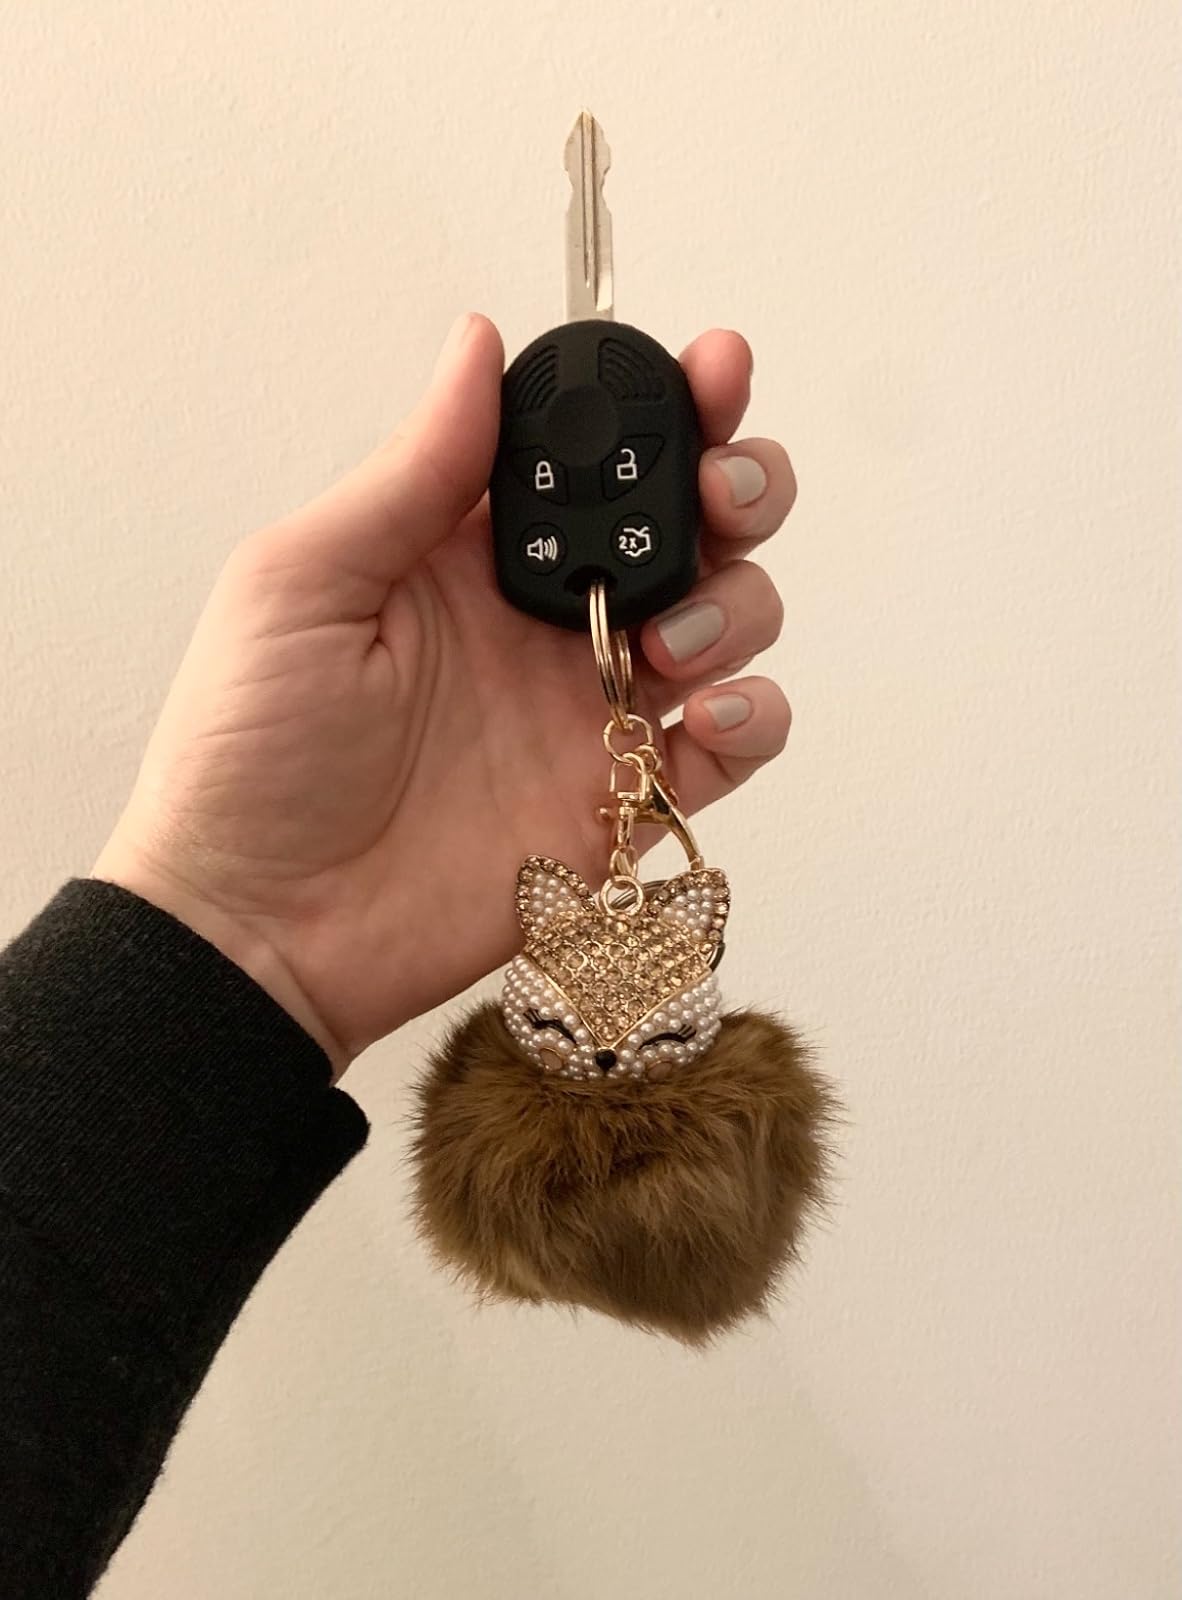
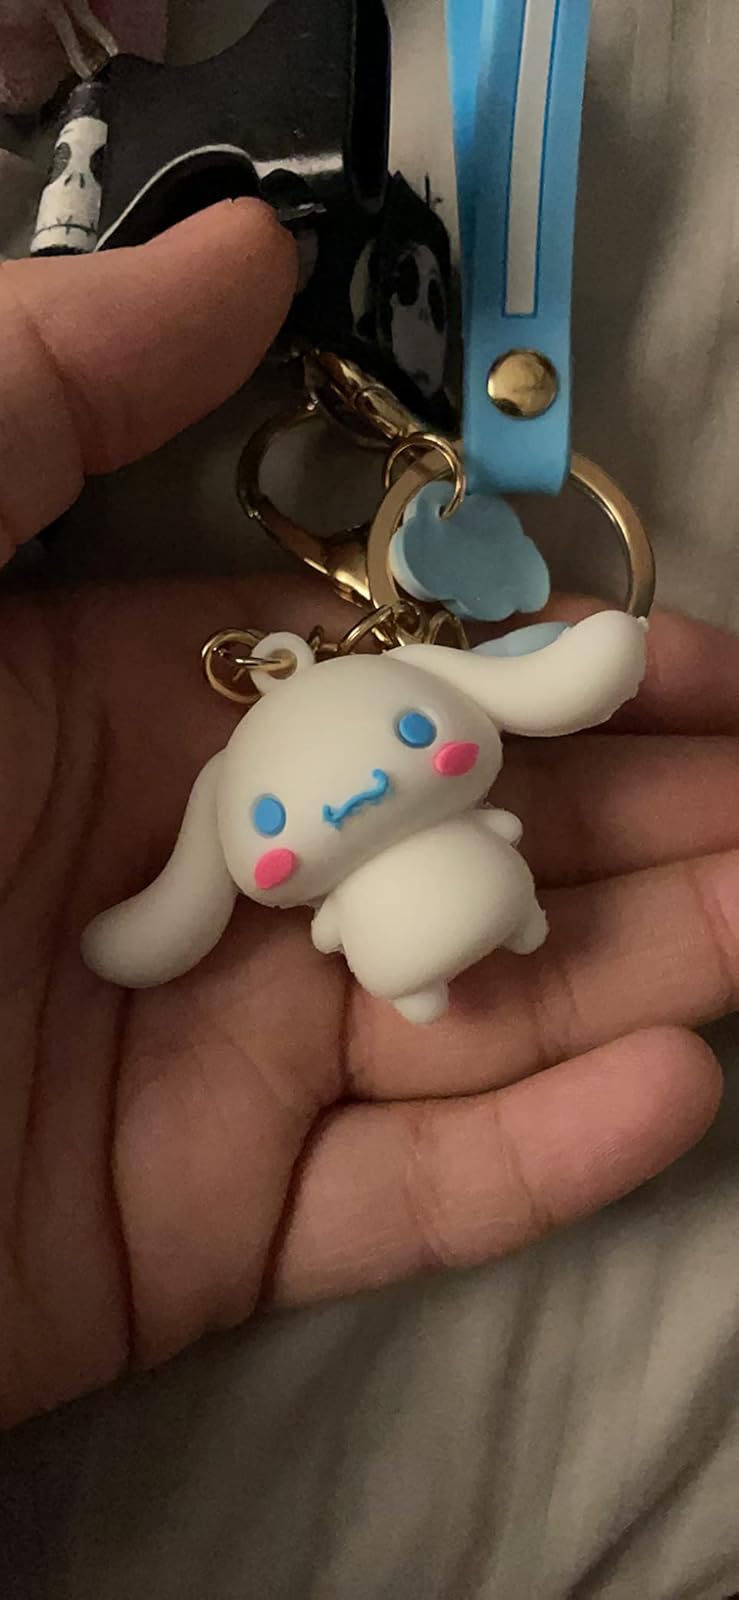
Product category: accessories_keychain
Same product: no